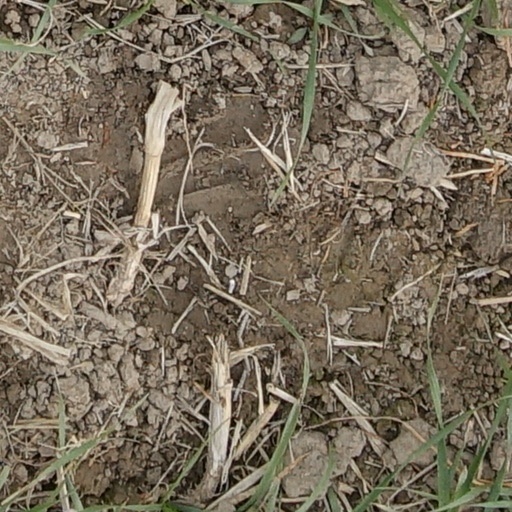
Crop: wheat